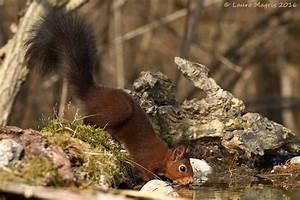
squirrel